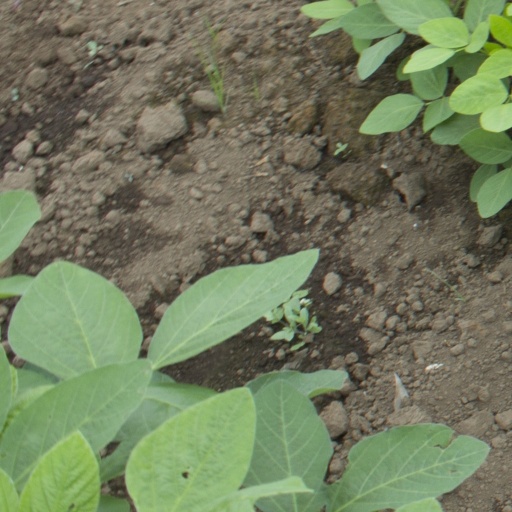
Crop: soybean